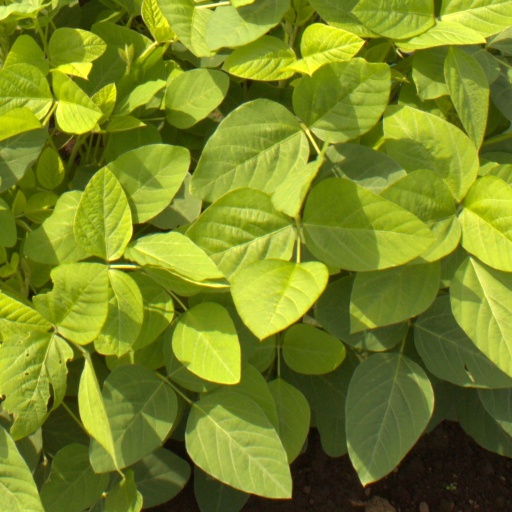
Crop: soybean